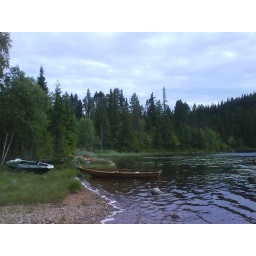
boats by lake